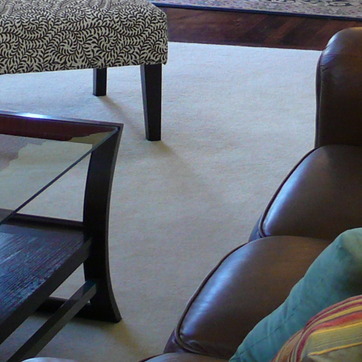
Material: carpet